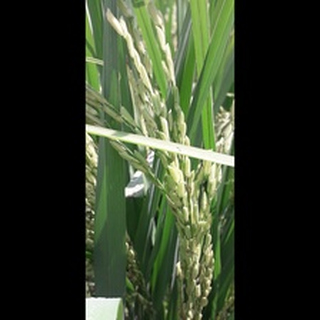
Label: healthy_rice